Nikolai Dukhov

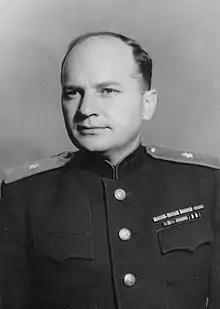
Dukhov in 1945

Nikolai Leonidovich Dukhov (– 1 May 1964) was a Soviet designer of cars, tractors, tanks and nuclear weapons.